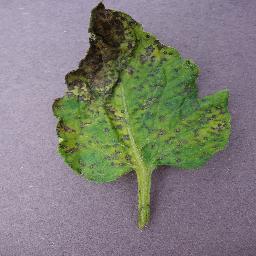
Label: Tomato___Septoria_leaf_spot